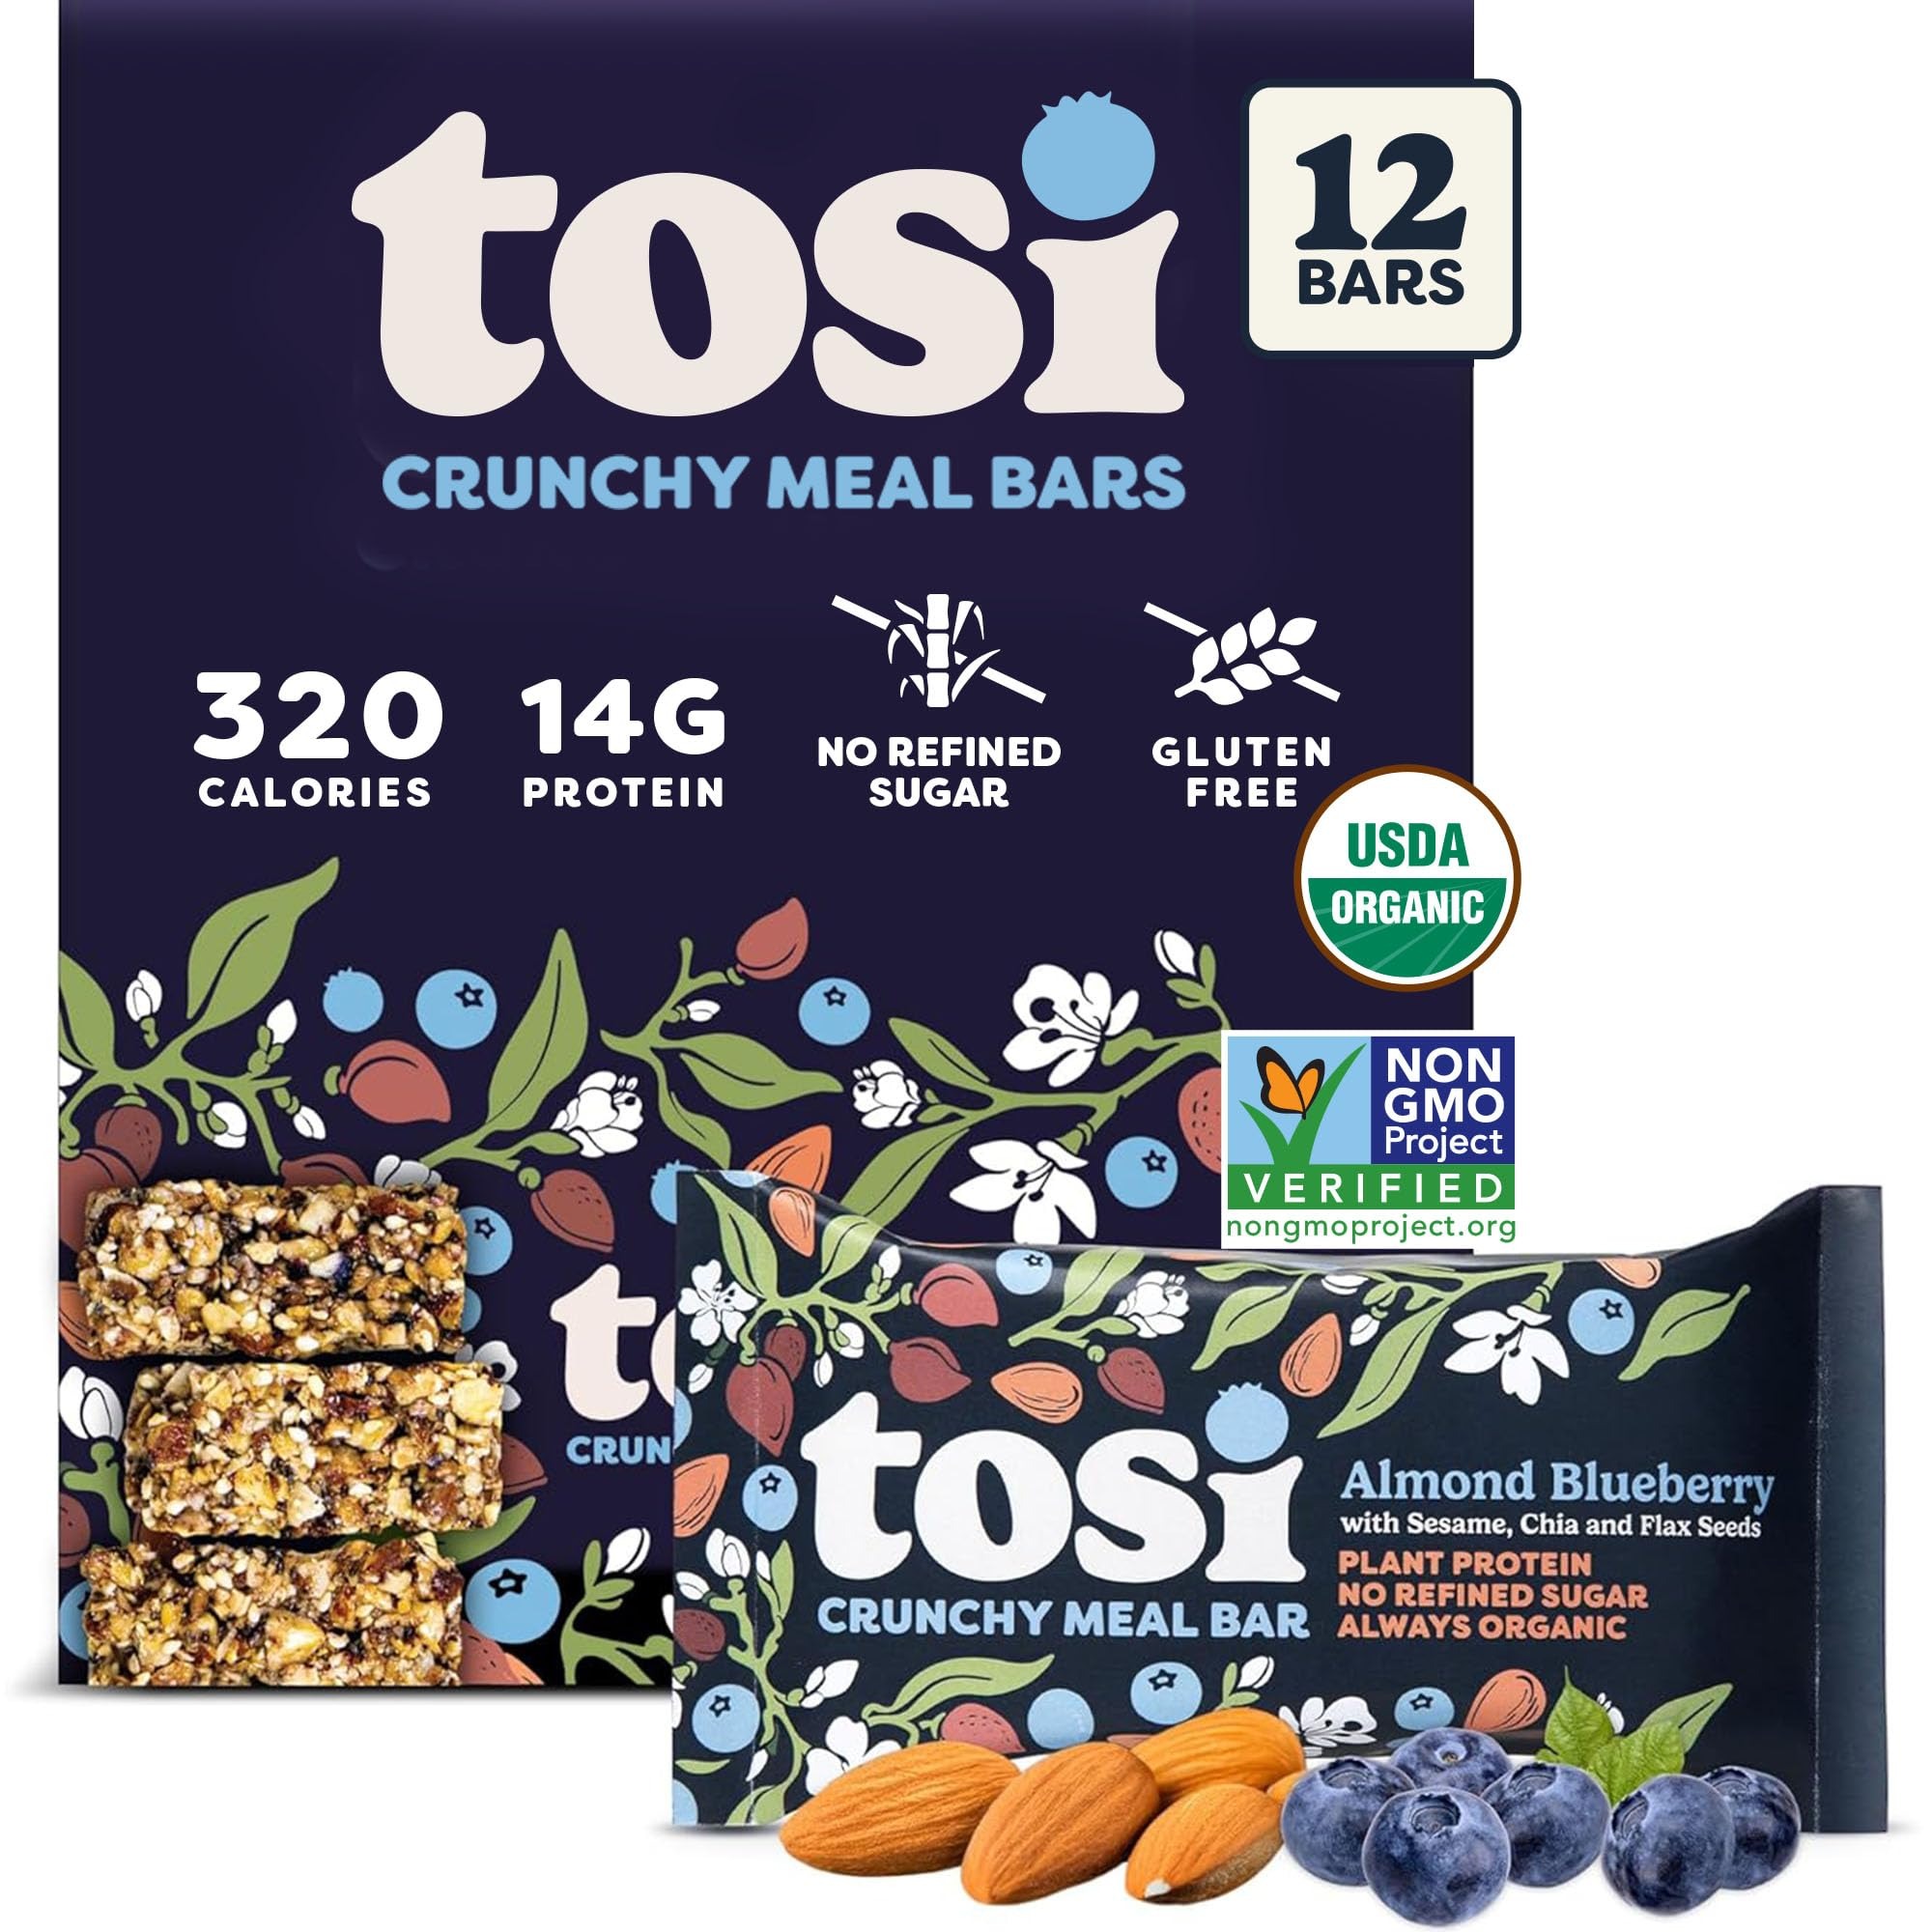
Item Name: Tosi Almond Blueberry Protein Bars, Plant Based with Nuts, Gluten-Free Crunchy Snacks, Vegan, Organic, Flax & Chia Seeds, Soy-Free,Omega 3s, 12G Protein, 2.4 oz, 12-Pack
Bullet Point 1: PERFECTLY PORTIONED: Tosi SuperBites 2.4oz are scored into 5 bite-size pieces for perfectly portioned snacking. Perfect for hiking, morning commutes and work days. Travel-ready with no mess or fuss; won't melt, freeze or flatten.
Bullet Point 2: ORGANIC SNACKS: We are committed to making clean, nutrient-dense organic snack bars that are also gluten-free and vegan. Tosi SuperBites are Certified Organic and Non-GMO Project Verified.
Bullet Point 3: NUTRIENT PACKED: Plant protein from nuts and seeds, like chia and flax, packed with good fats, fiber and healthy omegas. Low in sugar with 6g or less per serving.
Bullet Point 4: CRUNCHY & DELICIOUS: Unique crunchy bite that’s super tasty and simply satisfying. Nothing eats like a Tosi. Take a bite of our nut bars and you’ll experience what makes us different!
Bullet Point 5: FREE FROM: Gluten-Free, Dairy-Free, Soy-Free, and Grain-Free. No Added Natural Flavors or Protein Isolates.
Value: 28.8
Unit: Ounce

Price: 39.5